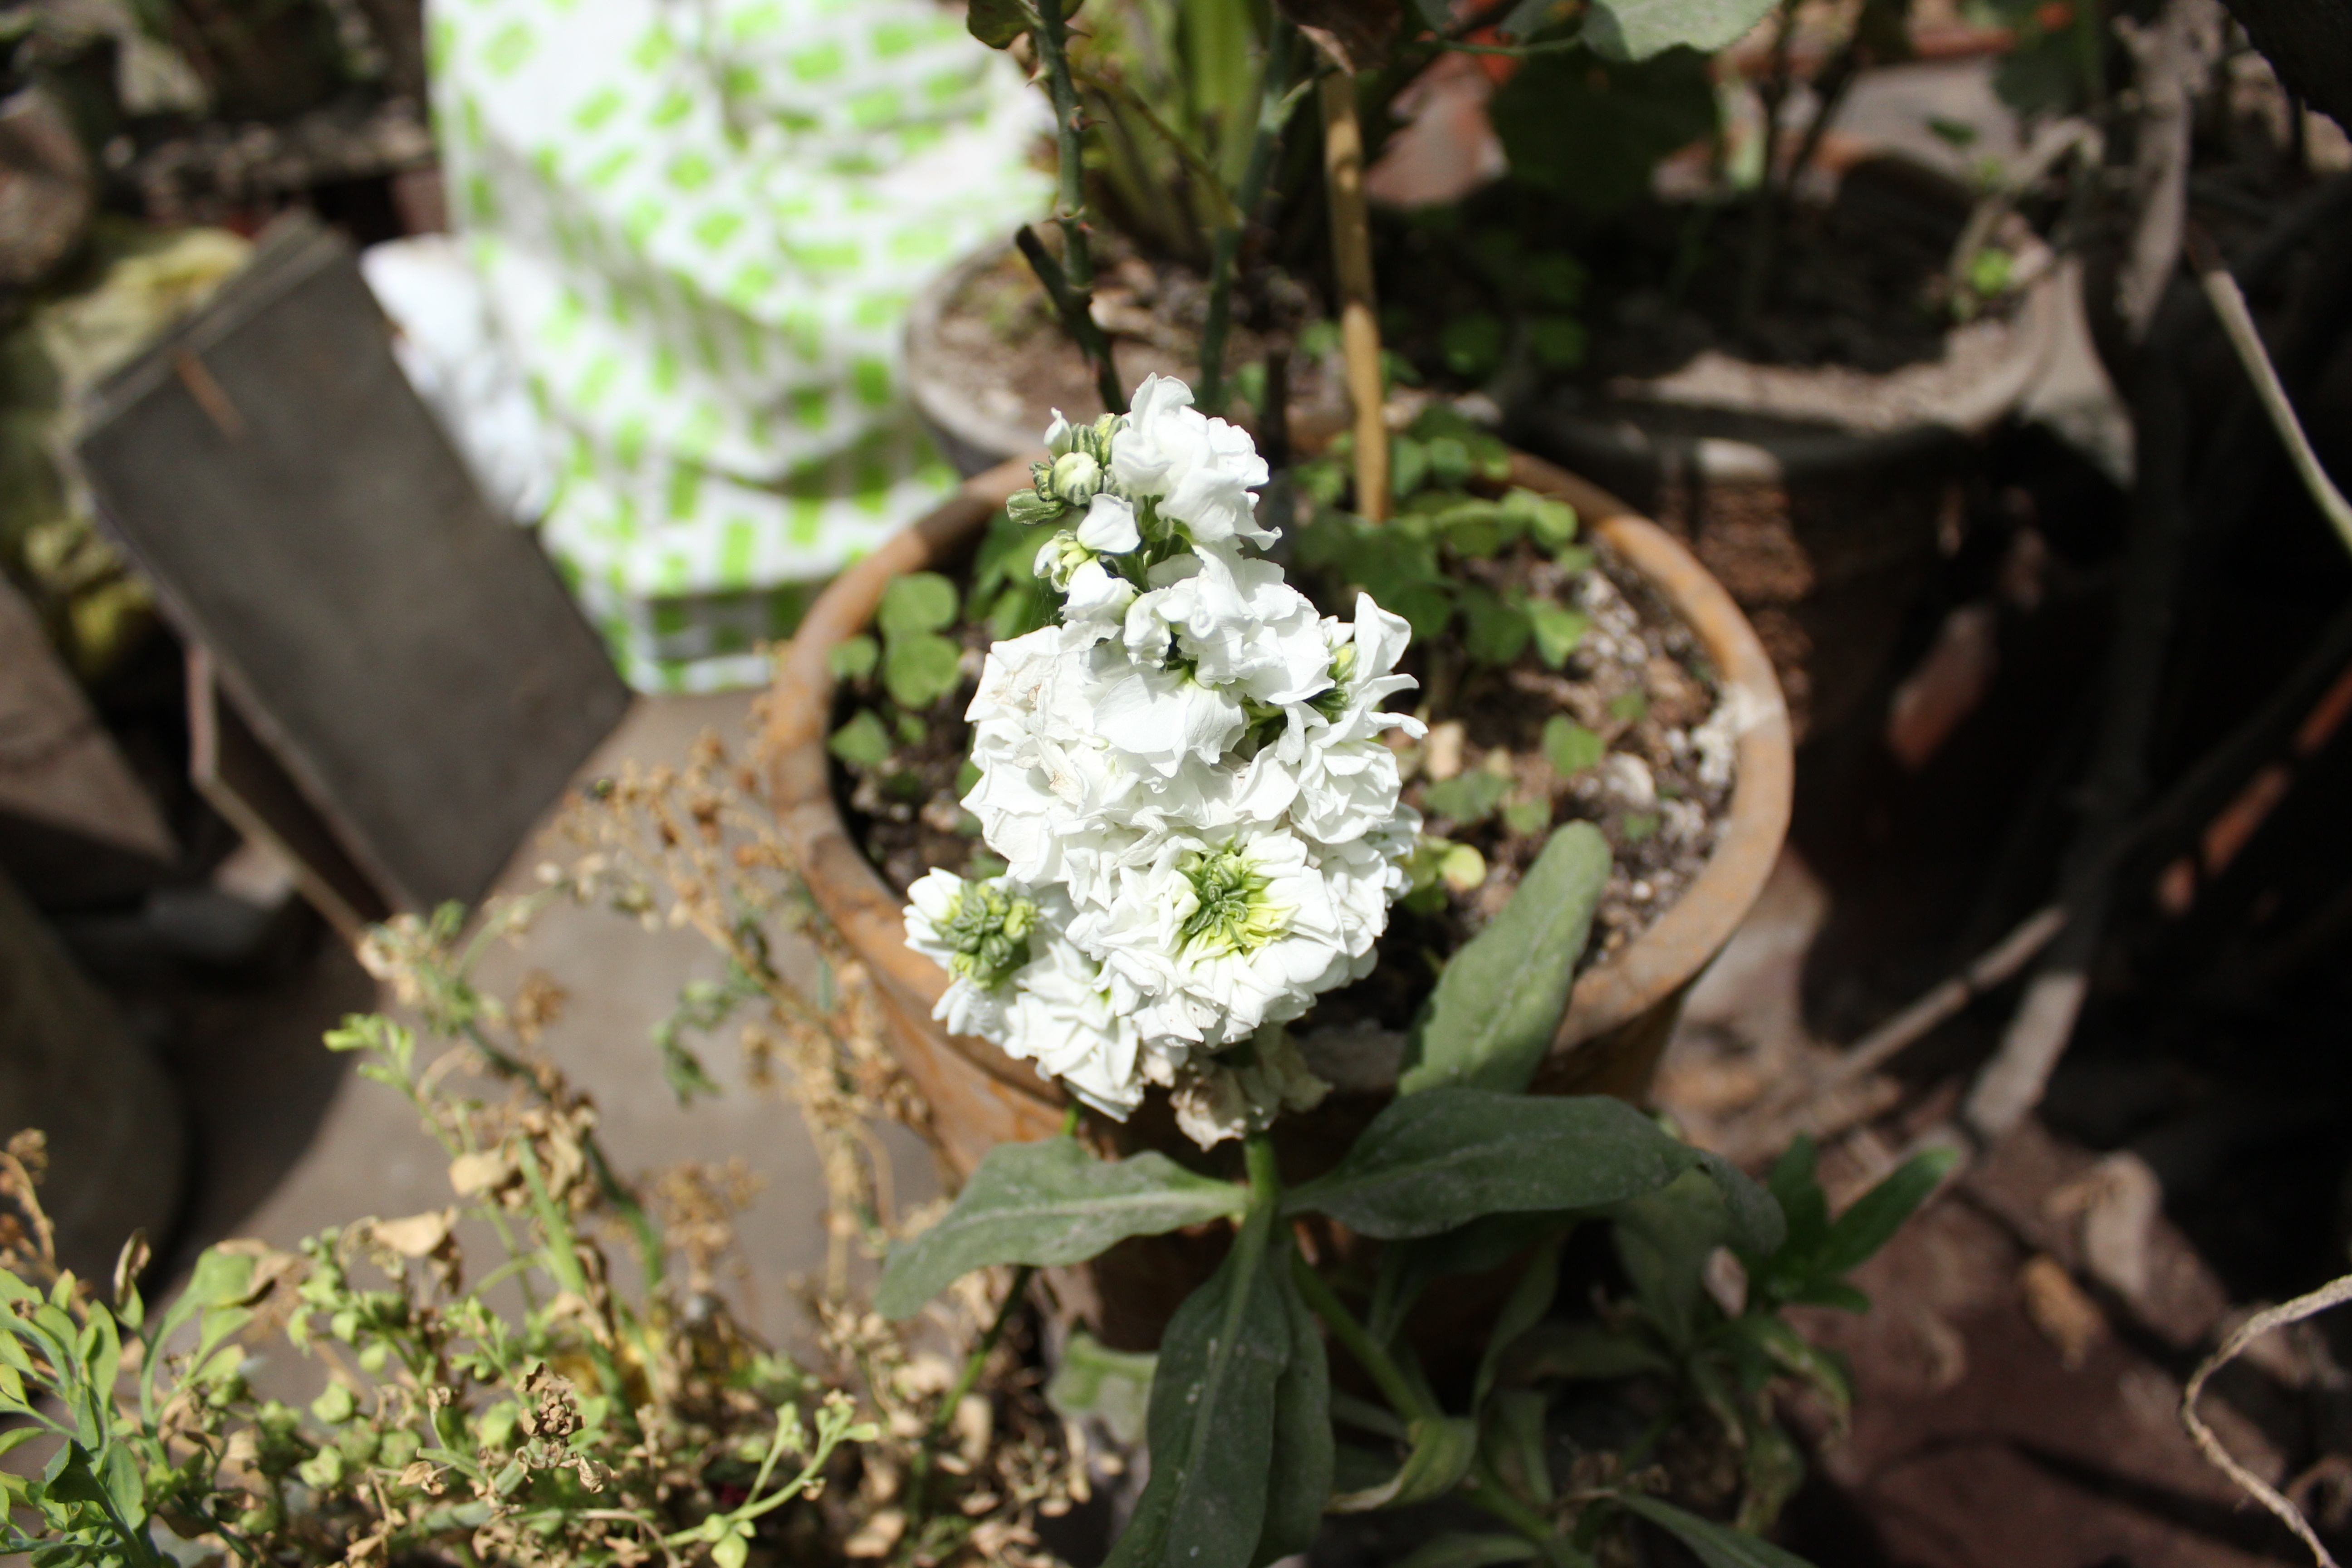
plant, flower, botany, flora, hydrangea, wildflower, shrub, floristry, flowering plant, floral design, land plant, flower arranging